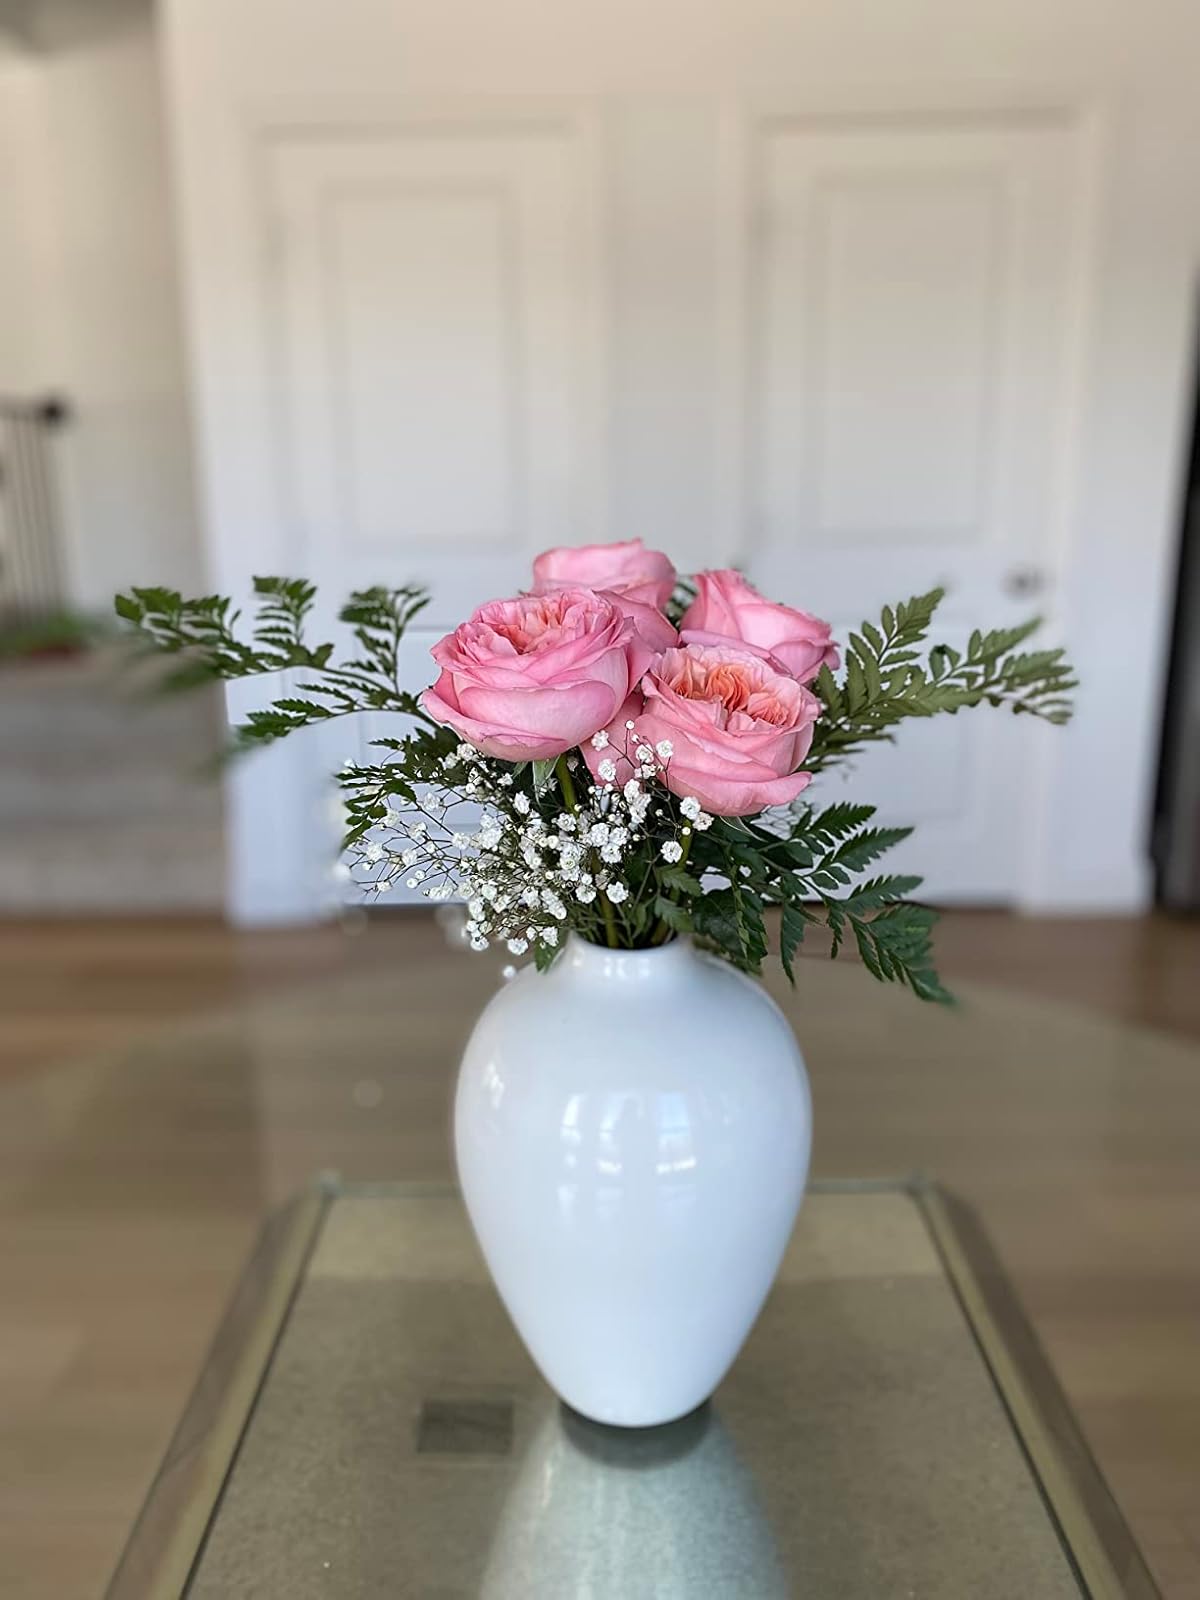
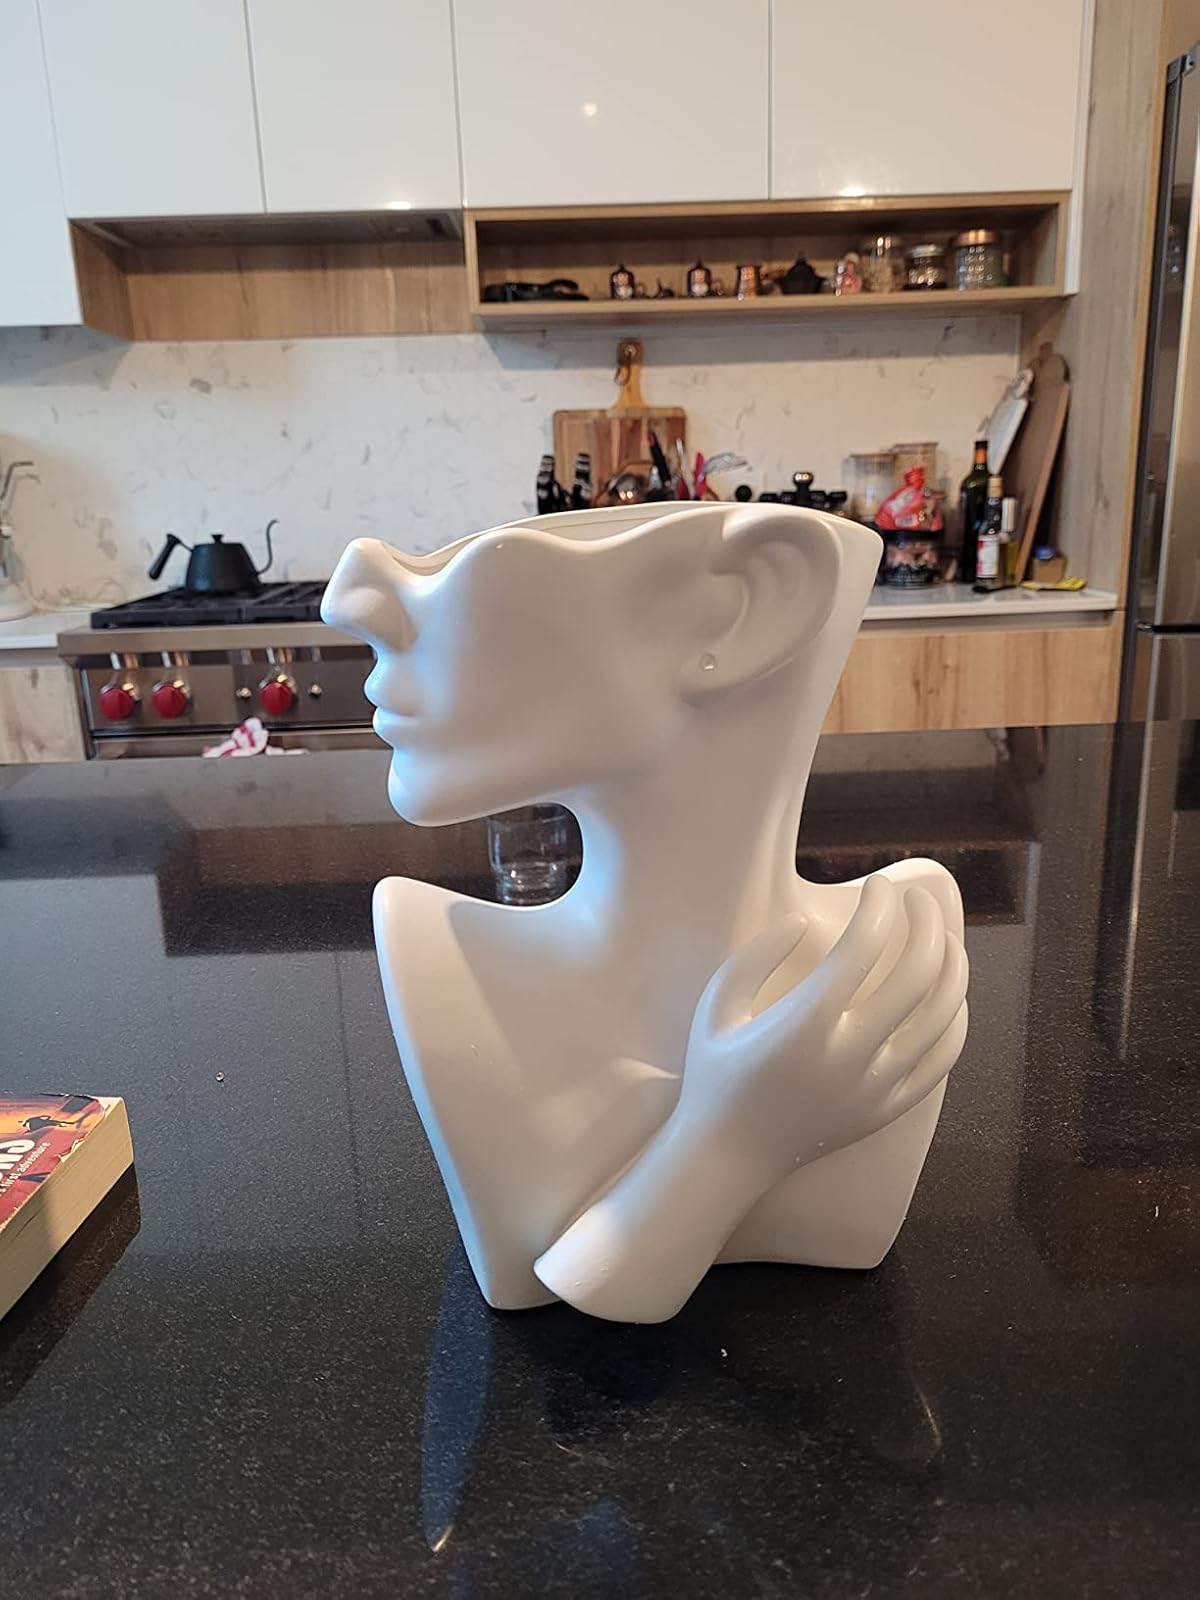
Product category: vase
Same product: no